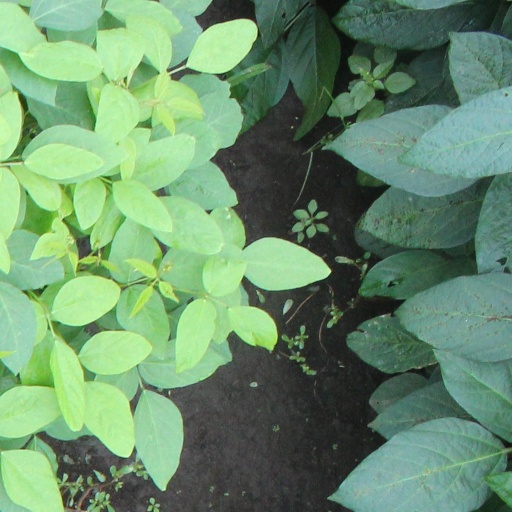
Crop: soybean